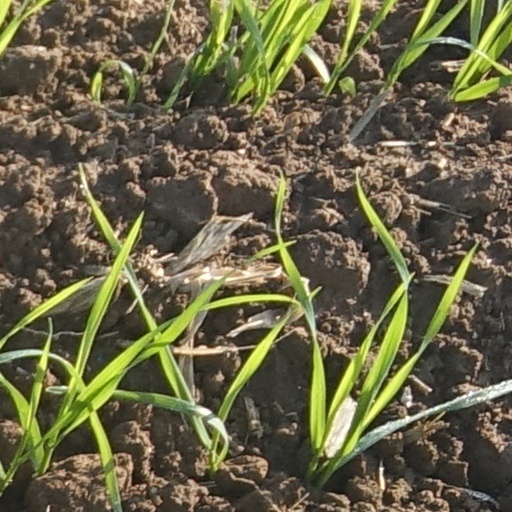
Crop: wheat